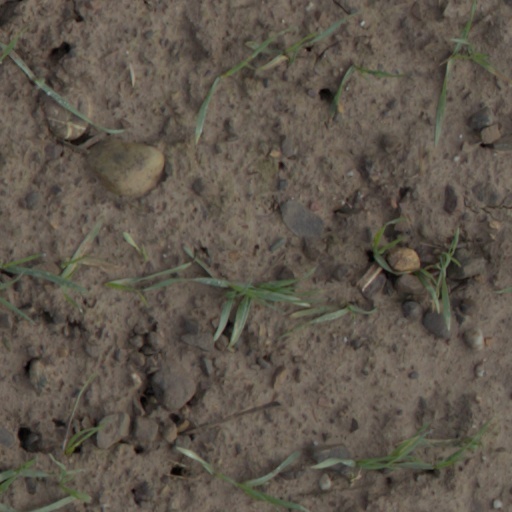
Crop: wheat